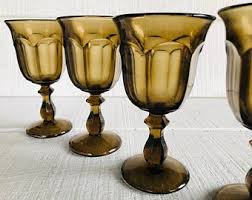
Label: glass